2009 Maccabiah Games

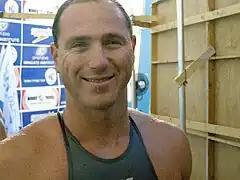
Jason Lezak at the Games.

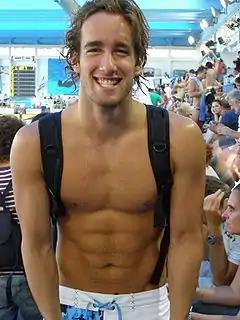
Guy Barnea at the Games.

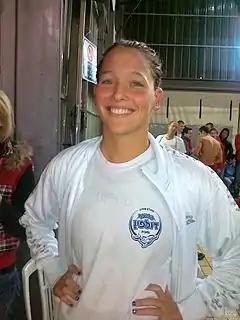
Keren Siebner

Greco-Roman former world champion wrestler Lindsey Durlacher was the flagbearer for the US, and Olympic pole vaulter Jillian Schwartz, who later won a gold medal, was one of the US banner bearers.